Brad Courtney

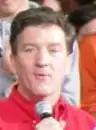
Courtney in 2012

Brad Courtney is an American politician who served as the chairman of the Republican Party of Wisconsin.